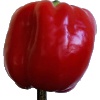
Label: Pepper Red 1